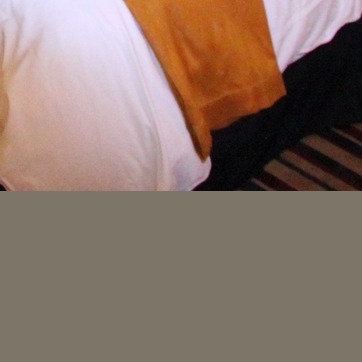
Material: fabric